Harley-Davidson

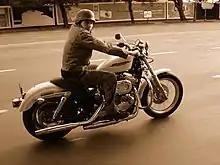
Evolution Sportster

In 1952, following their application to the U.S. Tariff Commission for a 40 percent tax on imported motorcycles, Harley-Davidson was charged with restrictive practices.